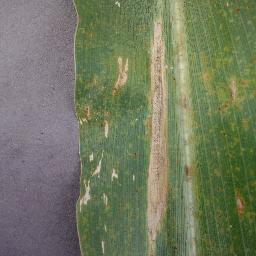
Label: Corn_(Maize)___Northern_Leaf_Blight